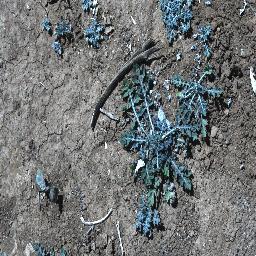
Label: parthenium